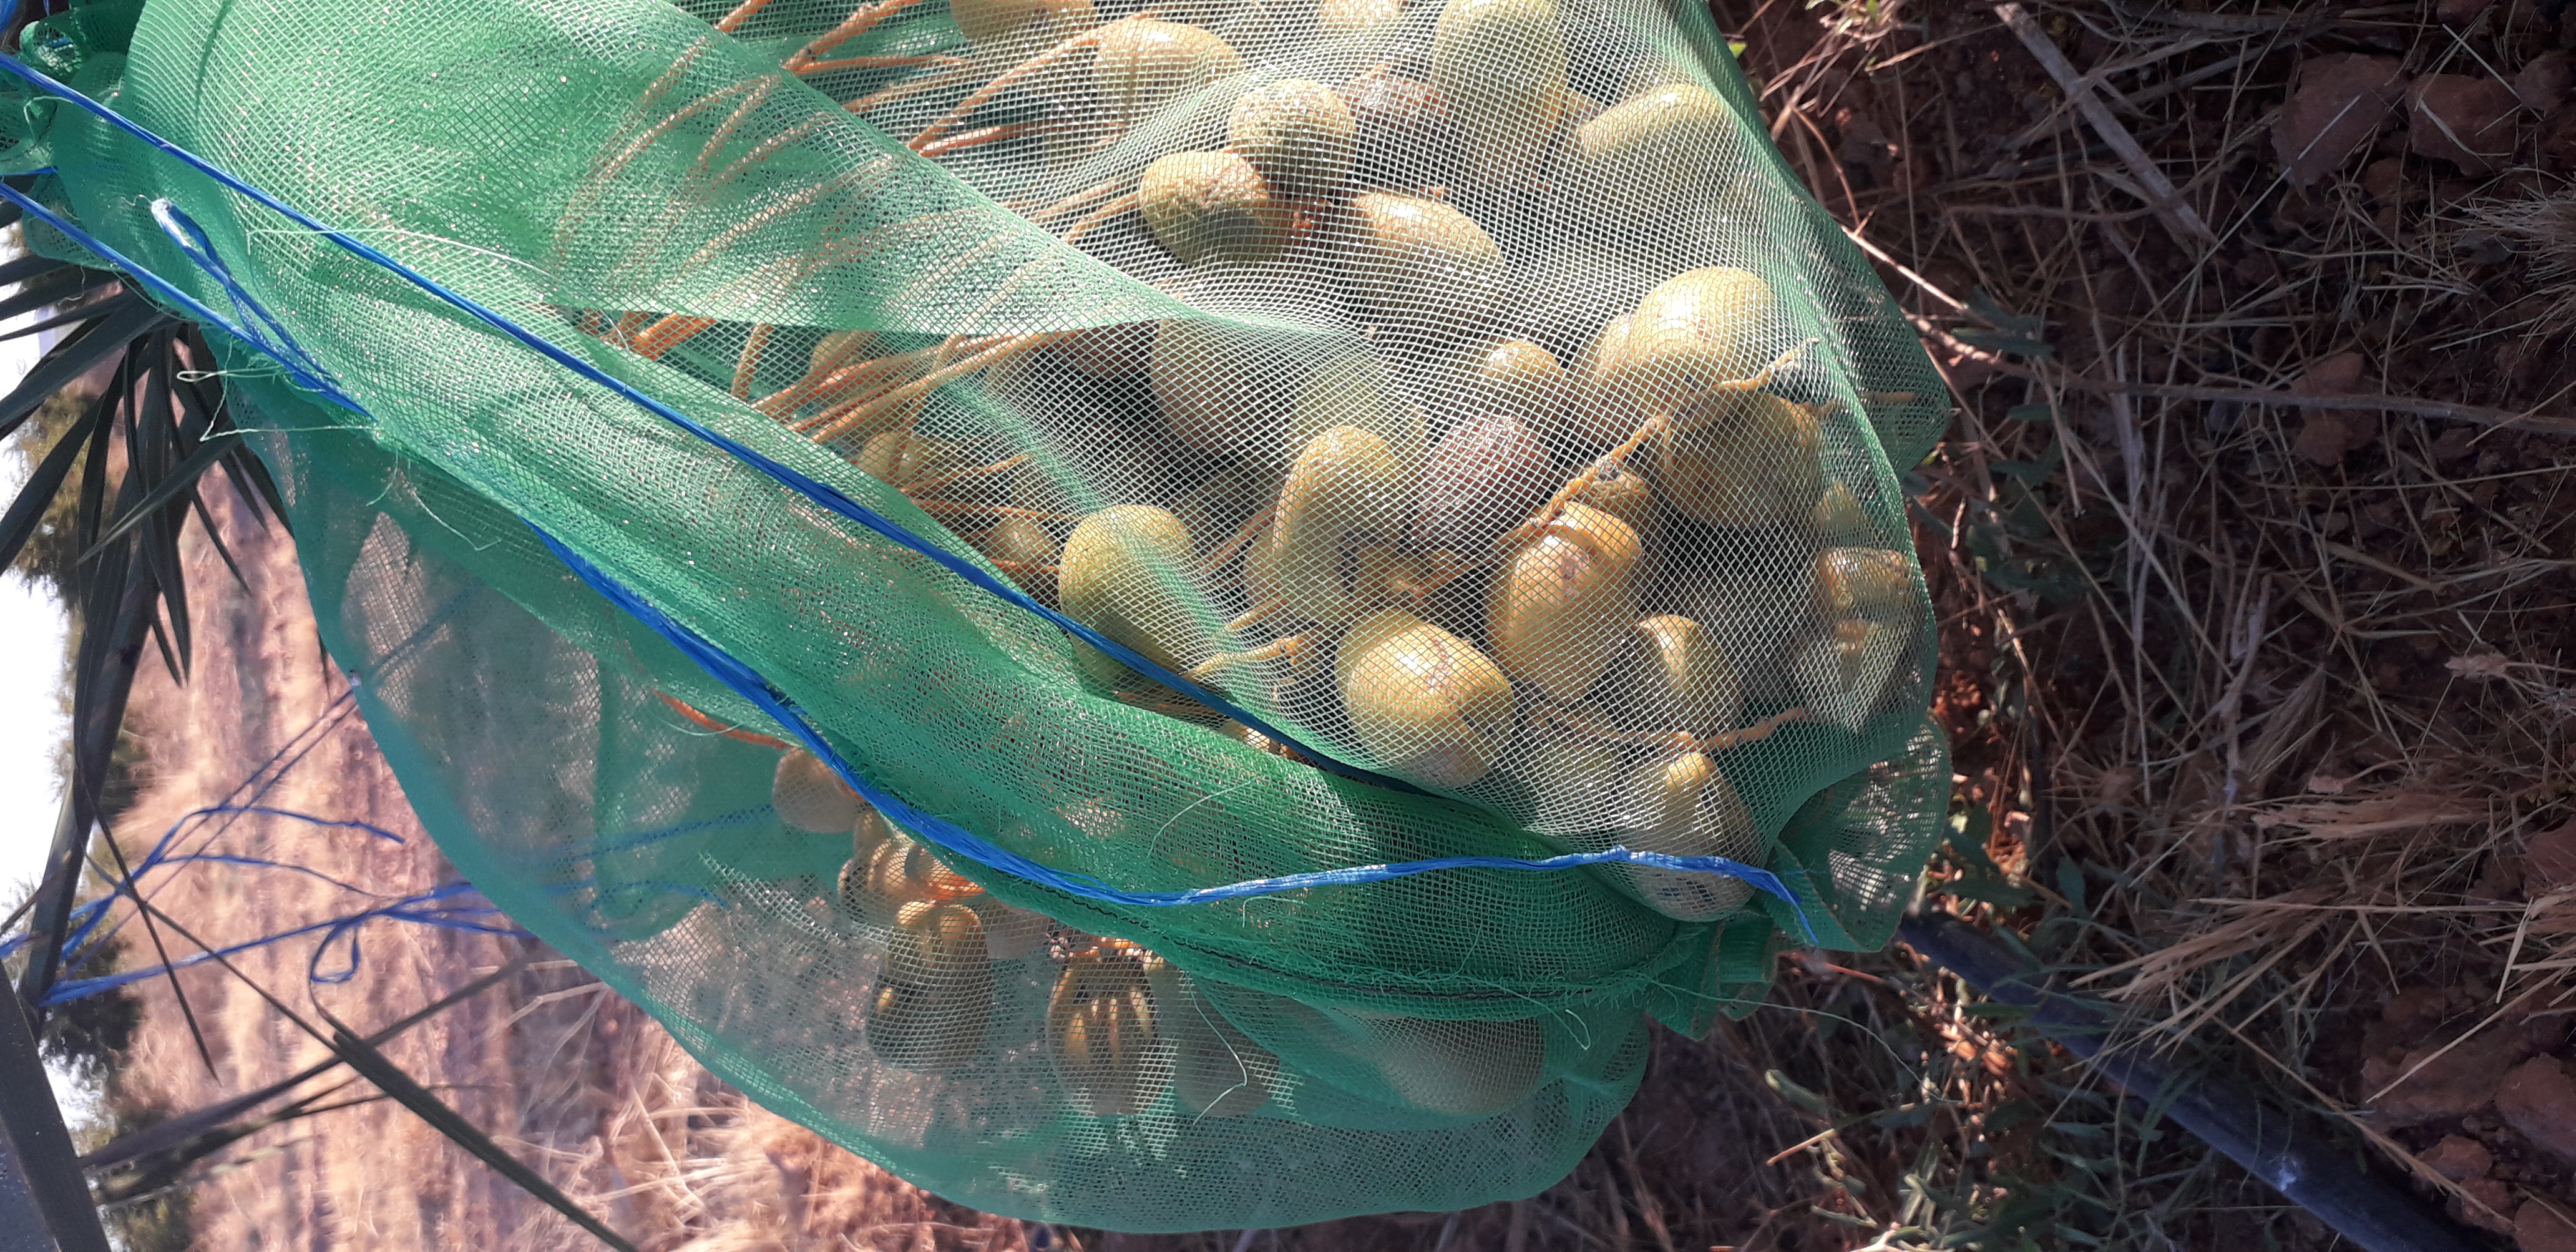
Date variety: Boufagous